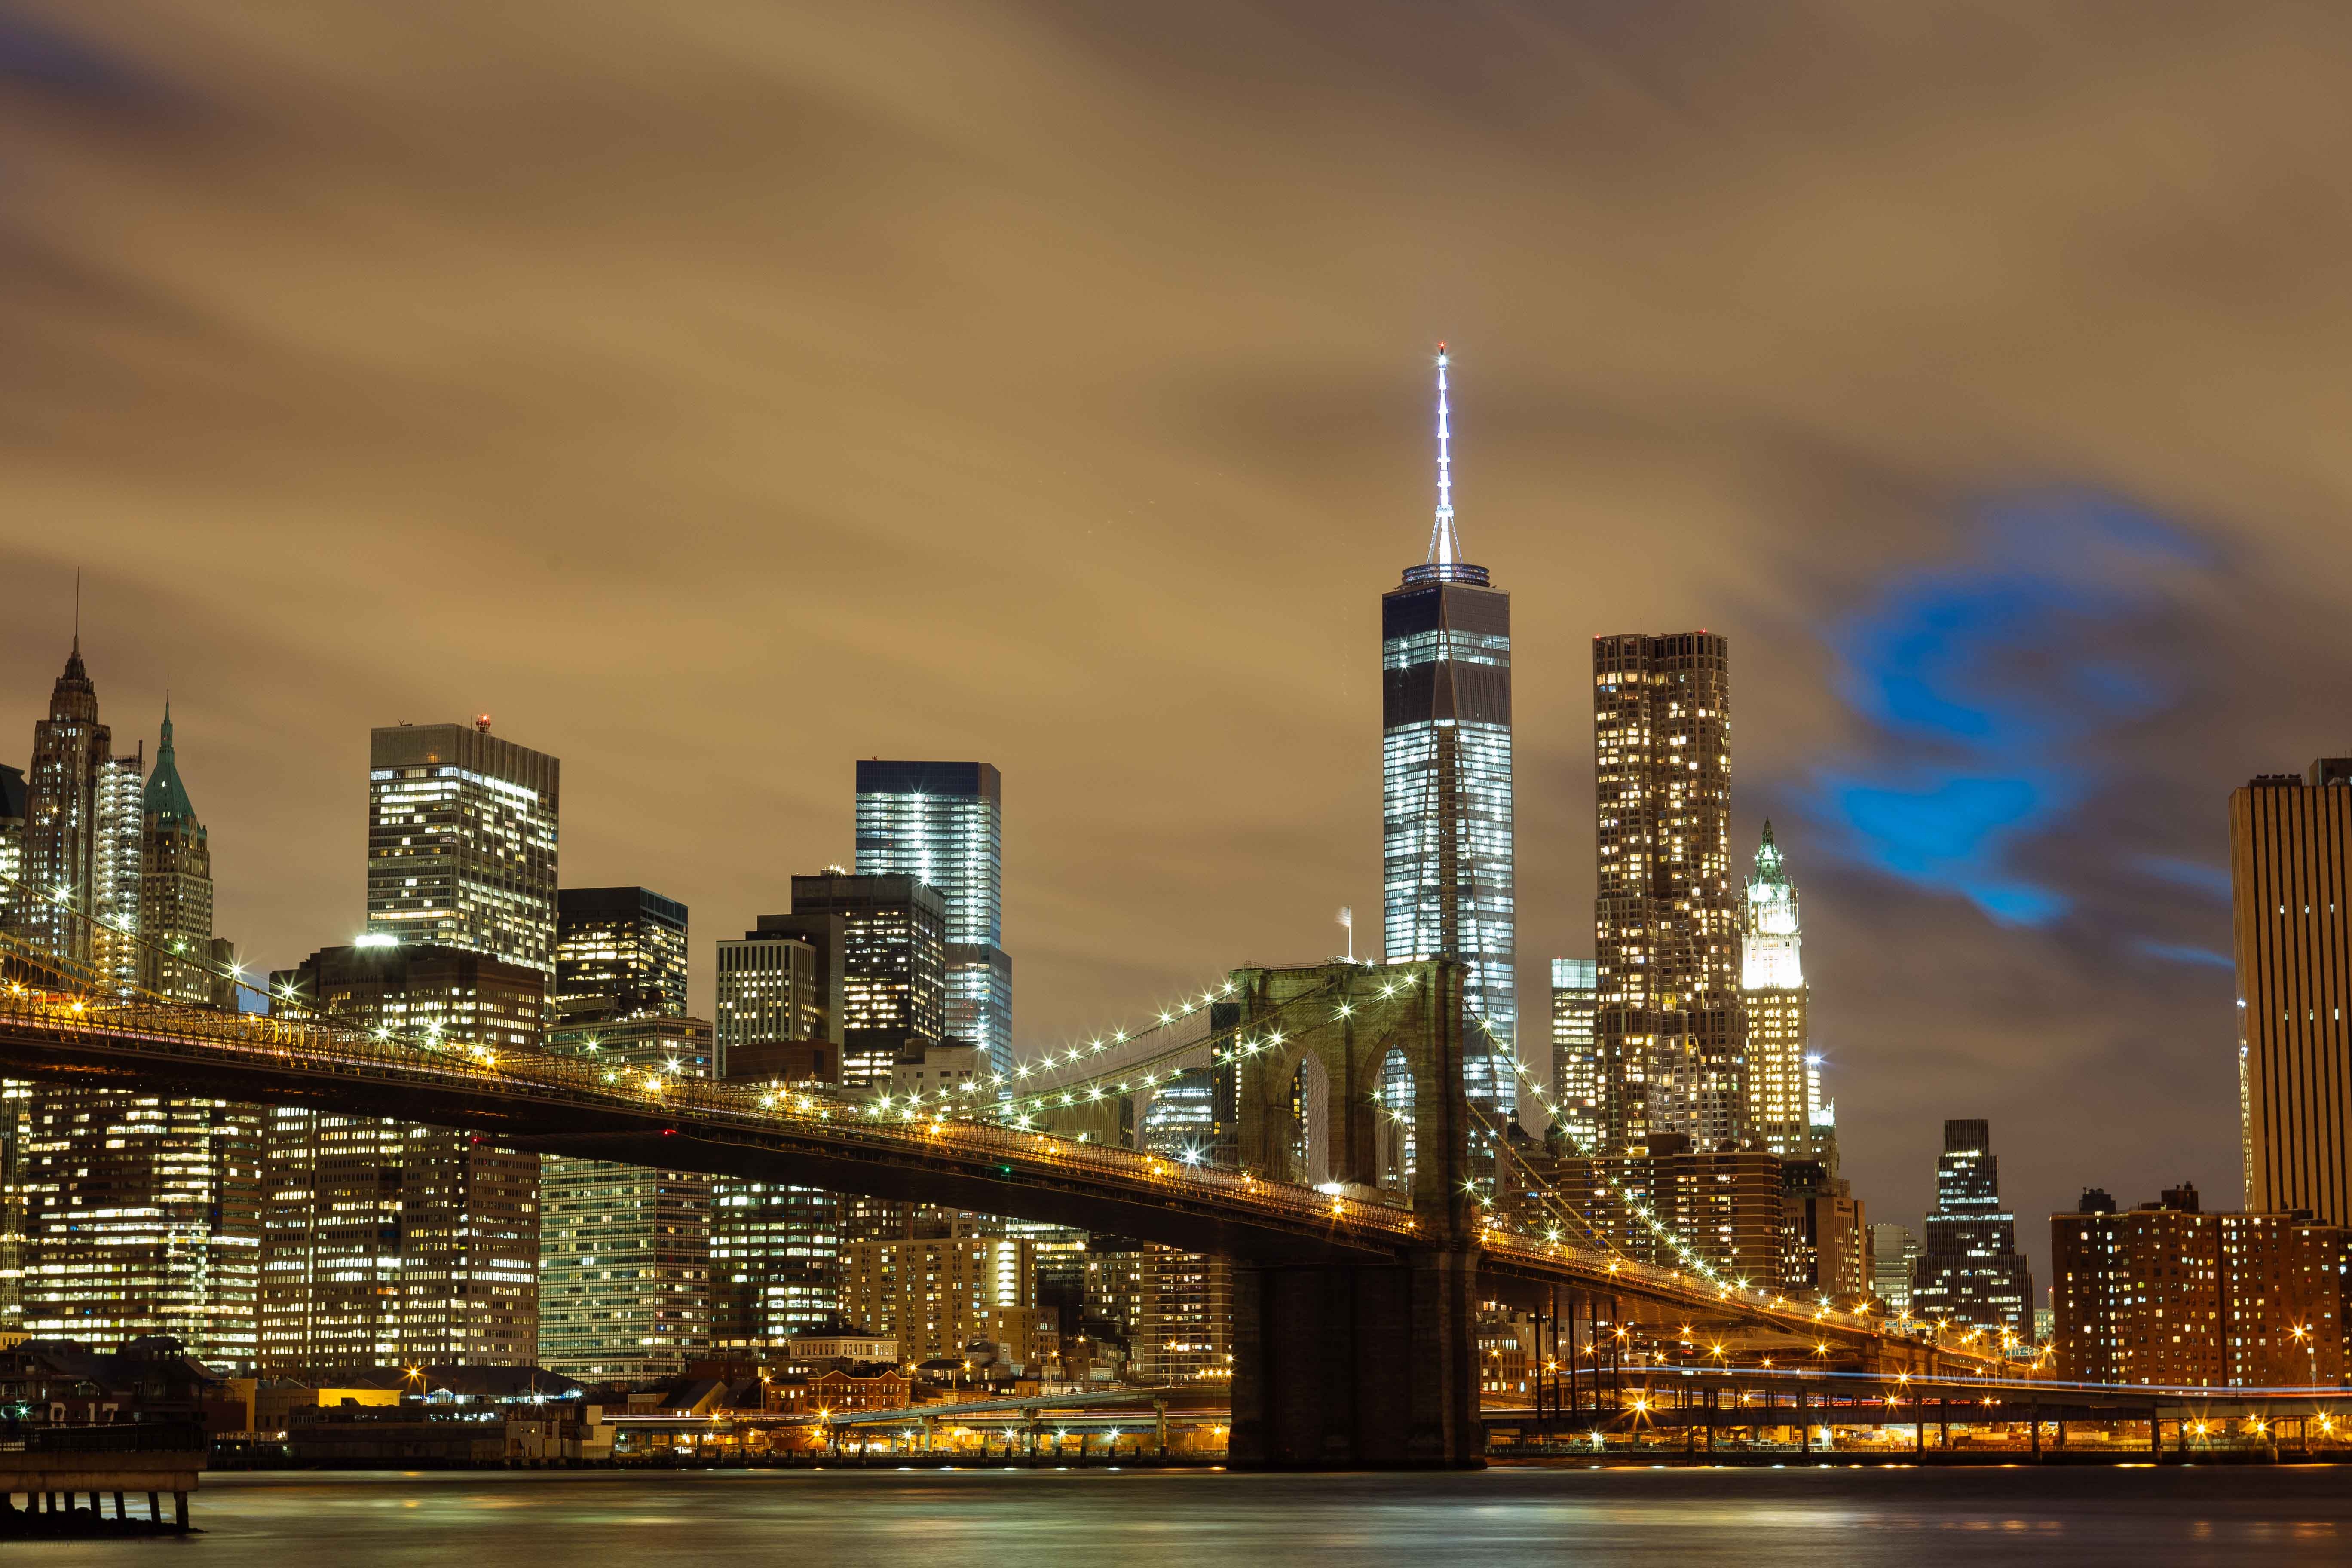
water, horizon, sky, bridge, skyline, night, city, skyscraper, urban, river, new york city, cityscape, downtown, dusk, evening, reflection, brooklyn bridge, landmark, tower block, lights, skyscrapers, buildings, city lights, metropolis, urban area, geographical feature, human settlement, metropolitan area